Worshipful Company of Distillers

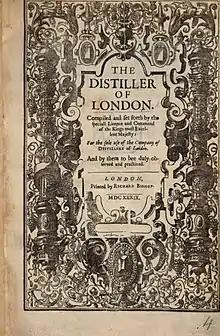
Title page of "The Distiller of London" (1639), regulating the Company of Distillers, edited by Thomas Cademan and Theodore de Mayerne

The Worshipful Company of Distillers is one of the Livery Companies of the City of London. The Distillers' Company was incorporated under a royal charter in 1638 as proposed by Thomas Cademan and Theodore de Mayerne, physicians to Queen Henrietta Maria. It was empowered to regulate and supervise the production of spirits and liquors. Nowadays, the Company no longer exercises such powers but focuses on charitable distributions, including educational scholarships and bursaries.